Augustin-Jean Fresnel

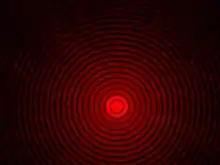
Airy diffraction pattern 65mm from a 0.09mm circular aperture illuminated by red laser light. Image size: 17.3mm×13mm

In 1815, Brewster reported that colors appear when a slice of isotropic material, placed between crossed polarizers, is mechanically stressed. Brewster himself immediately and correctly attributed this phenomenon to stress-induced birefringence—now known as "photoelasticity".